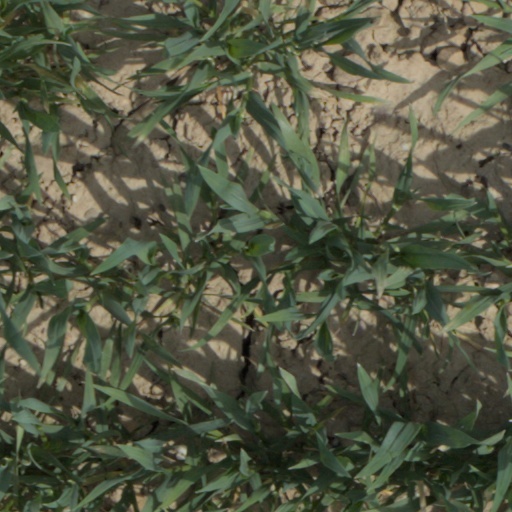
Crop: wheat